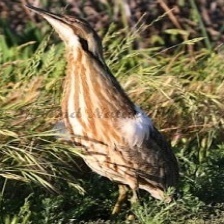
Species: AMERICAN BITTERN
Scientific name: BOTAURUS LENTIGINOSUS